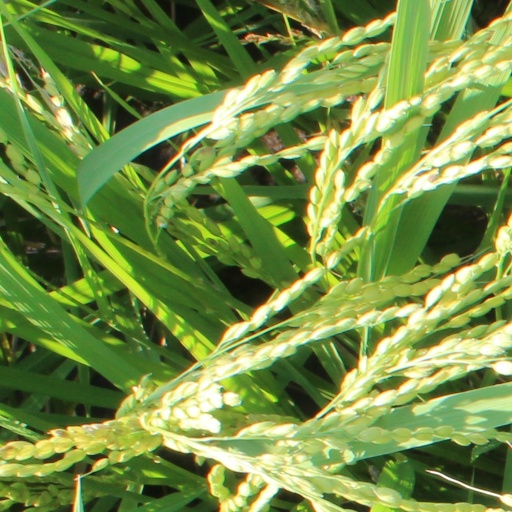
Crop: rice